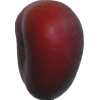
Label: nectarine_flat